Iron City, Tennessee

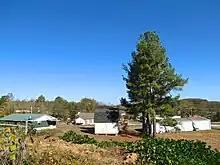
Houses in Iron City

As of the 2000 census, 368 people, 151 households, and 107 families resided in the CDP. The population density was . The 159 housing units had an average density of . The racial makeup of the city was 97.28% White, 2.17% African American, 0.27% from other races, and 0.27% from two or more races. Hispanics or Latino of any race were 1.09% of the population.